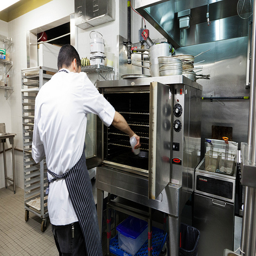
A man cleaning a large oven in a kitchen.
A person adding something to the bottom of an open oven
The cook is working in the kitchen at the large oven.
A cook in a kitchen removing a hot item from an oven.
A man standing in a kitchen near some technical equipment